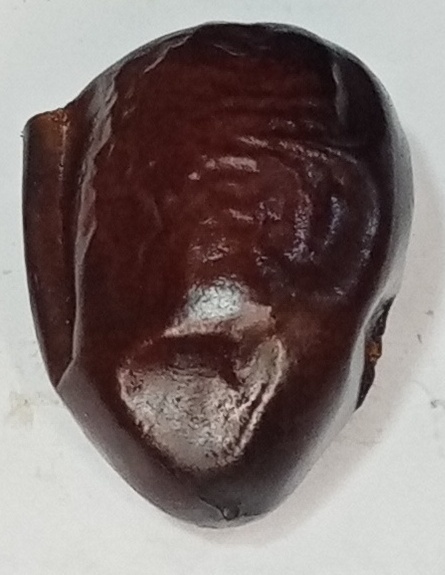
Variety: kupro
Size: large
Grade: grade-3